Adriana Paniagua

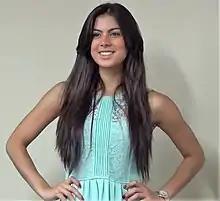
Paniagua in 2013 after refusing to compete in Miss World, saying she was not ready

Between 2011 and 2018 Paniagua won a number beauty pageants including Miss Teen Nicaragua, Miss Teen International, Miss Mundo Nicaragua and lastly, Miss Nicaragua 2018. In 2013, she withdrew at the Miss World 2013 contest in Indonesia, for personal reasons. In 2018 she represented Chinandega at Miss Nicaragua 2018 and won the title. Paniagua also won a number of special awards including Best Hair, Best secret personality, Miss Eyewear, Best Face, Miss Digital Moviestar, Gold Candidate and Best Smile. She represented her country at the Miss Universe 2018 later this year, but did not place in the semifinals.